Fermilab

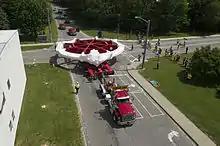
Transportation of the 600 ton magnet to Fermilab

Central to the experiment is a 50 foot-diameter superconducting magnet with an exceptionally uniform magnetic field. This was transported, in one piece, from Brookhaven in Long Island, New York, to Fermilab in the summer of 2013. The move traversed 3,200 miles over 35 days, mostly on a barge down the East Coast and up the Mississippi.